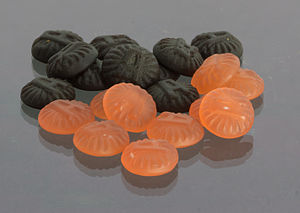
Läkerol / Smagsvarianter
Läkerol Salmiak / Rasberry Lemongrass
Läkerol er en serie af gummi arabikum-pastiller produceret af det svenske konfekturefirma Cloetta. Läkerol findes i over 16 forskellige smagsvarianter, og alle æsker har et indhold på 25 g.